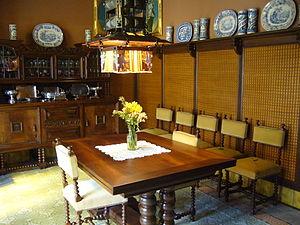
La Casa Masó est la maison natale de Rafael Masó i Valentí, une de ses œuvres les plus importantes de sa vie d'architecte. Située dans le Barri Vell de Gérone et ses vieilles maisons qui bordent la rivière Onyar la Casa Masó est le seul édifice qui est accessible au public.